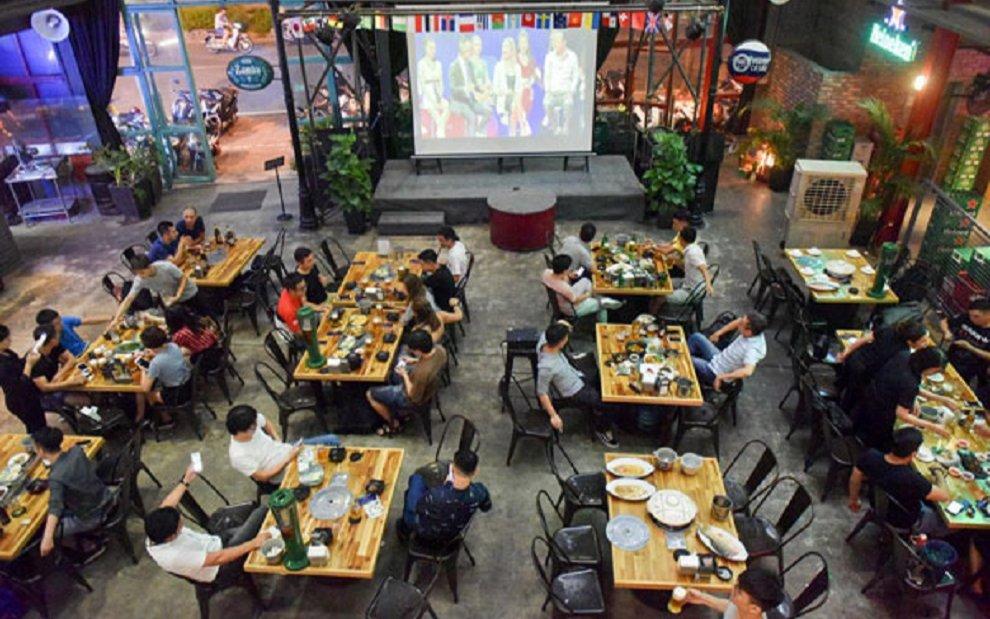
có nhiều người đang ngồi ăn ở bên trong quán ăn